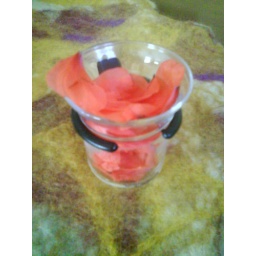
I just added some boiling water and when cool I put it in a bottle with some alchohol.